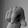
ASL letter: Q